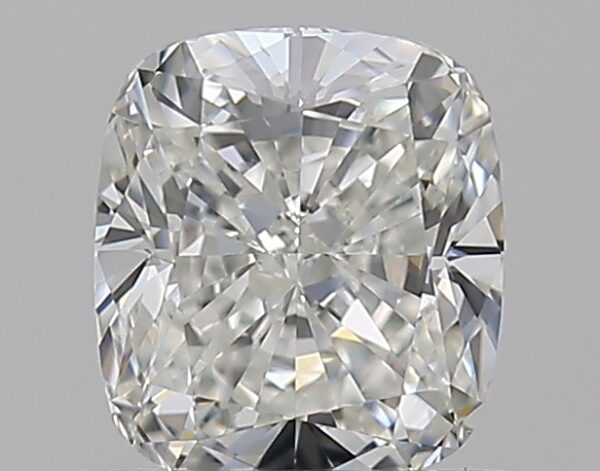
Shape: cushion
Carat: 0.7
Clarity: VS1
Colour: H
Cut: EX
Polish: EX
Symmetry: EX
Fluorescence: N
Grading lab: GIA
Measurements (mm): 5.3 x 4.7 x 3.26